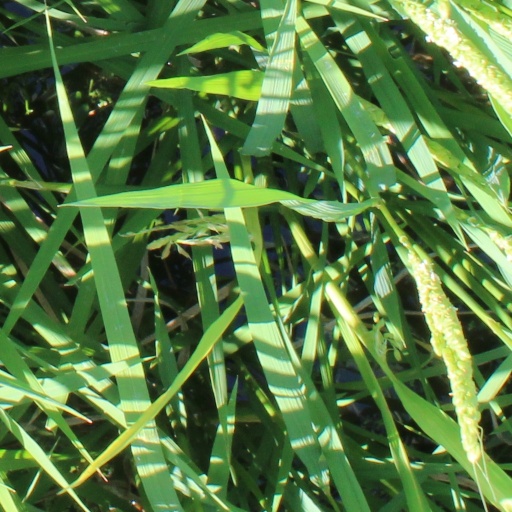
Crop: rice